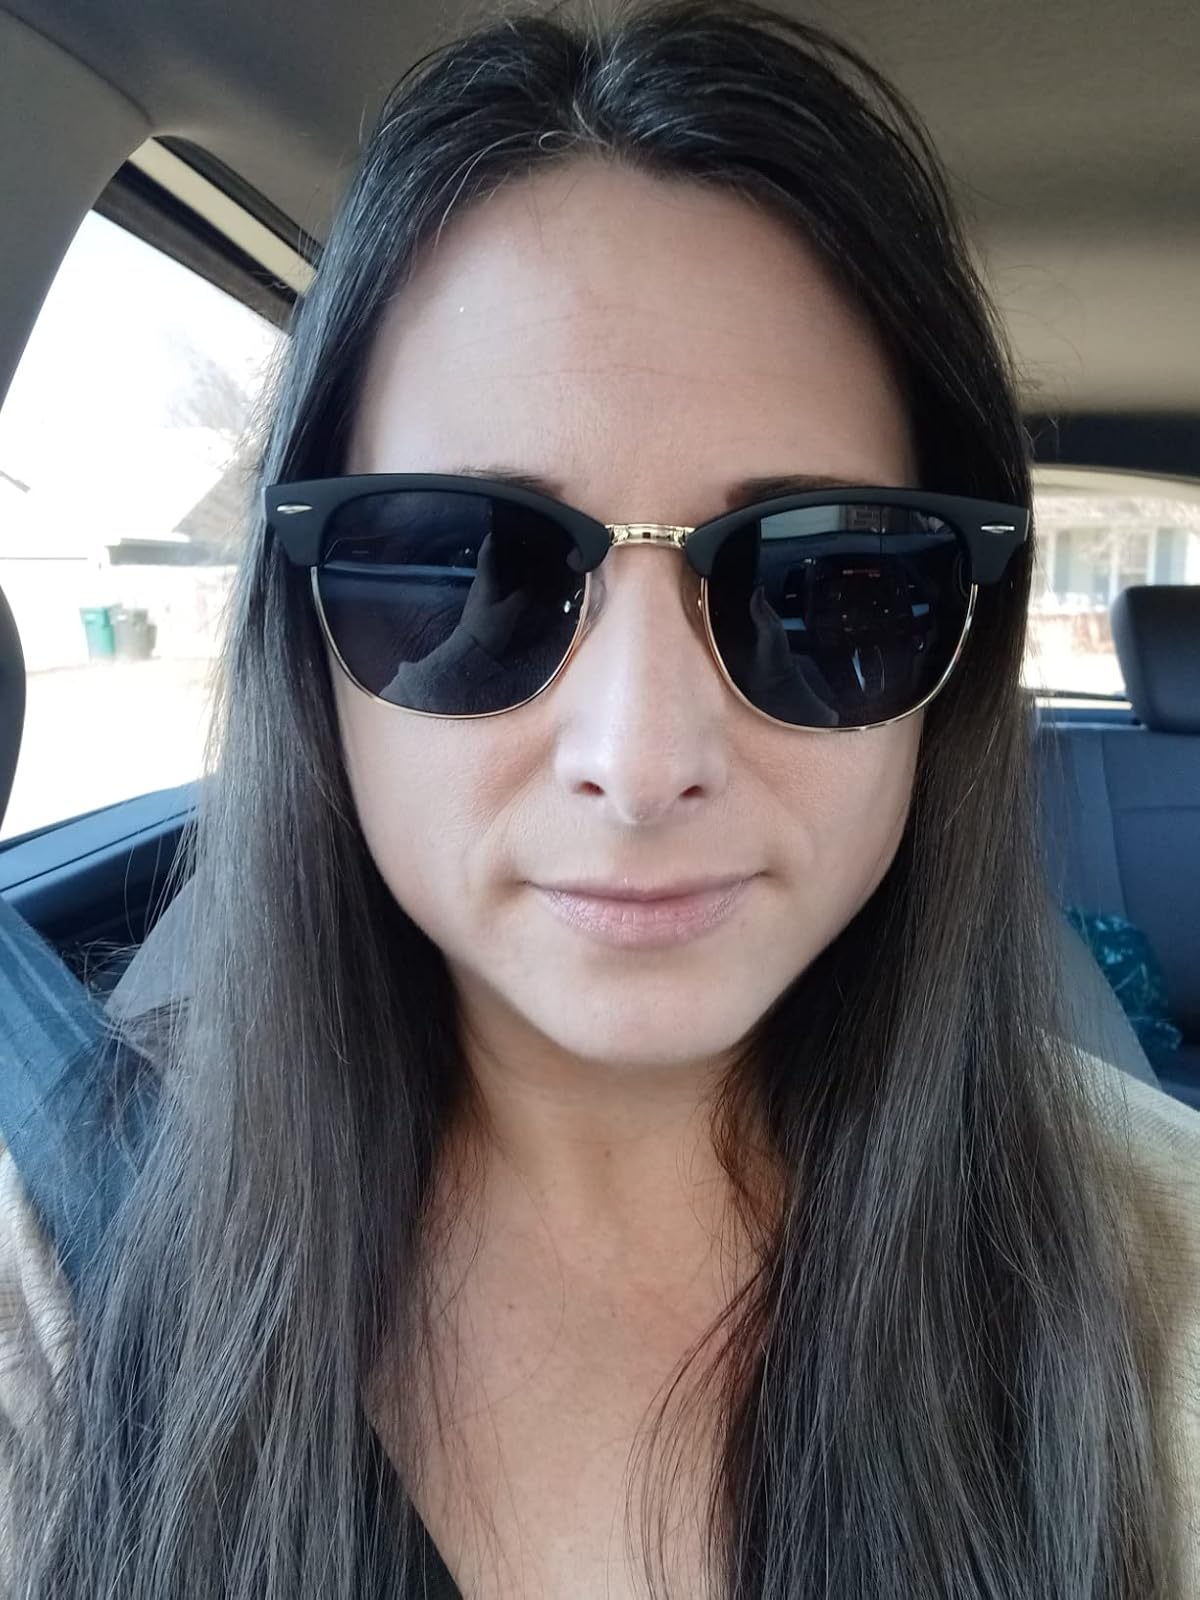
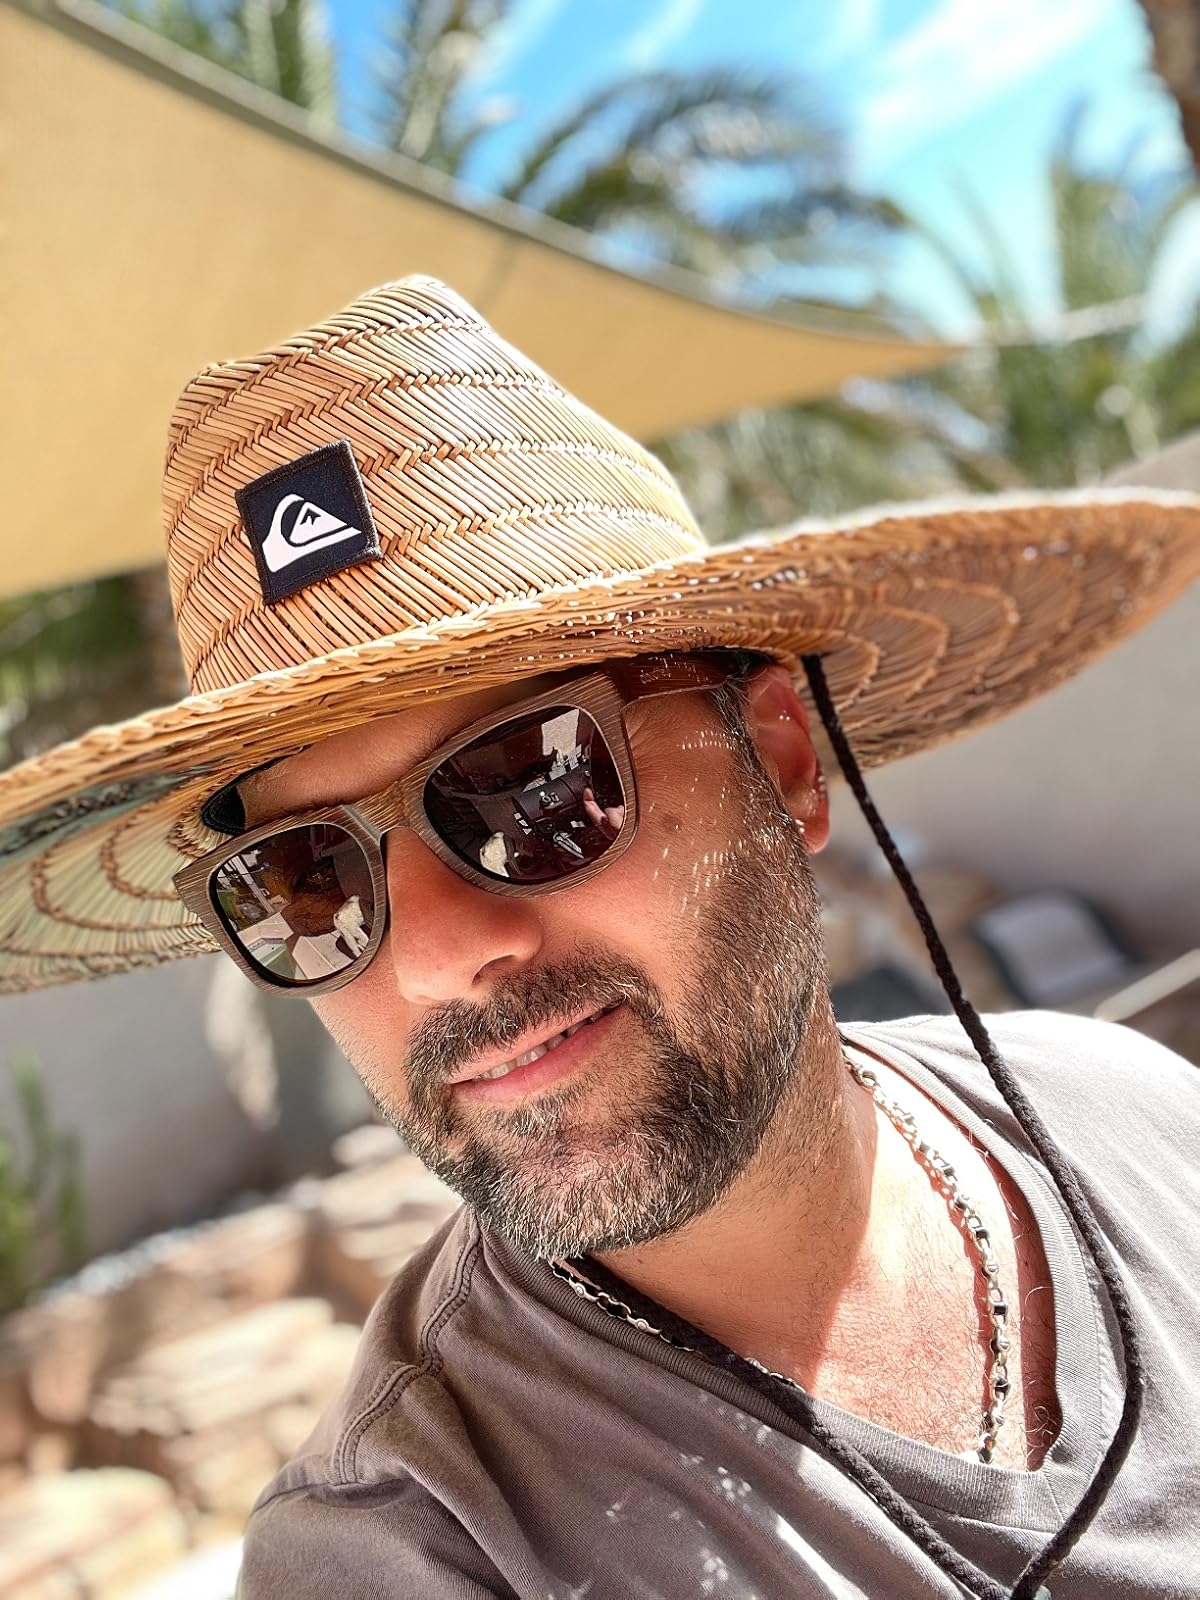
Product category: accessories_sunglasses
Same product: no